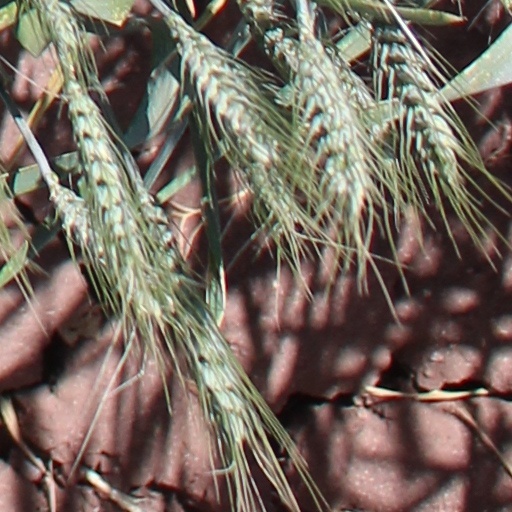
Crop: wheat